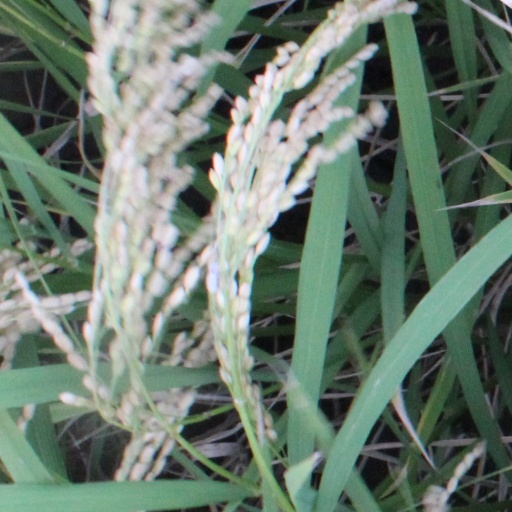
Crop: rice